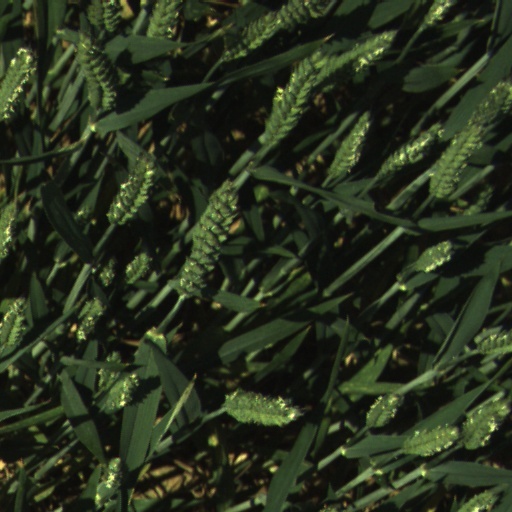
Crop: wheat